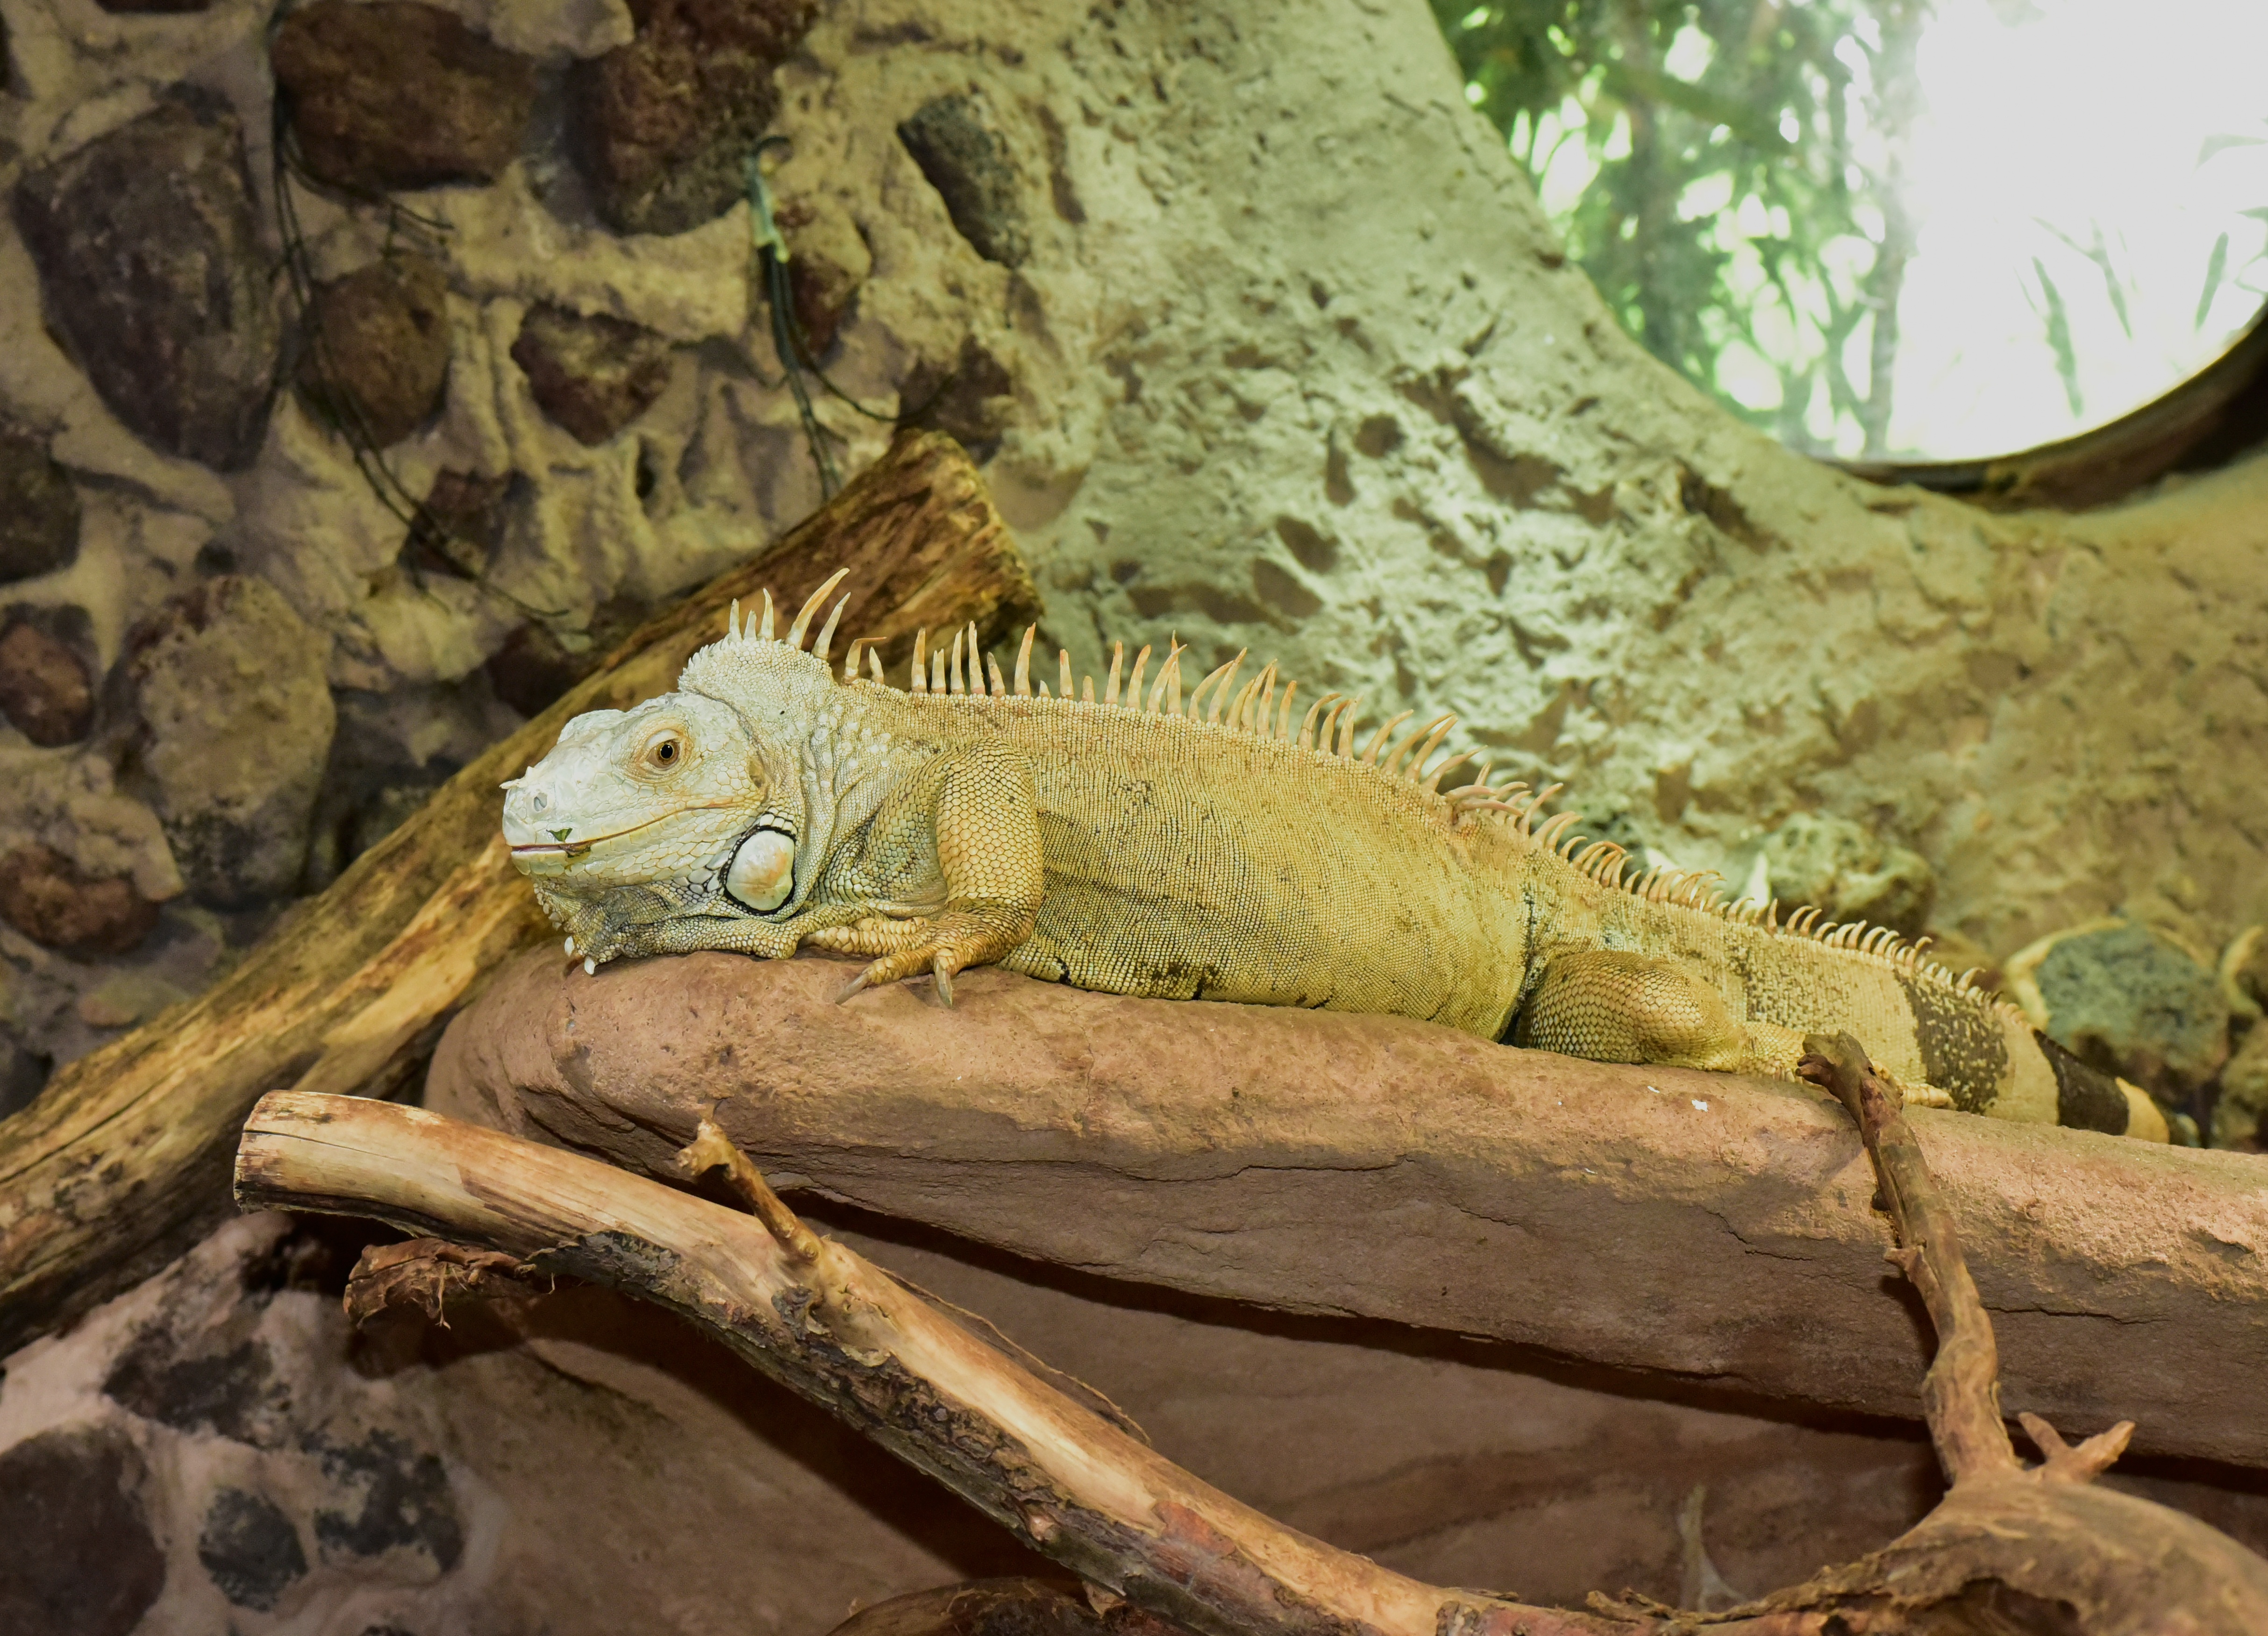
animal, wildlife, zoo, reptile, scale, iguana, fauna, lizard, vertebrate, creature, dragon, iguania, agamidae, agama, scaled reptile, lacertidae